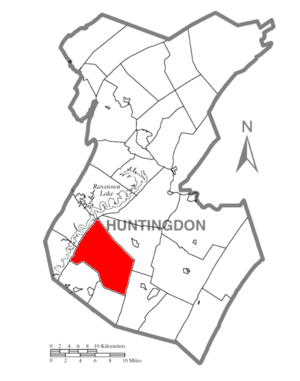
Todd Township est un township situé au sud-ouest du comté de Huntingdon, en Pennsylvanie, aux États-Unis. En 2010, il comptait une population de 952 habitants.